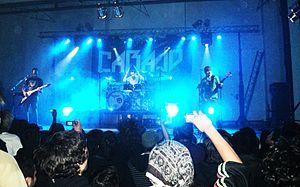
Carajo est un groupe de nu metal et metal alternatif argentin, originaire de Buenos Aires.